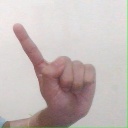
अक्षर: ए